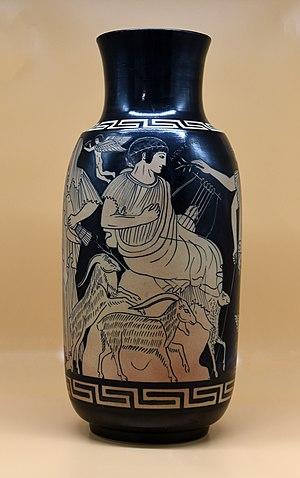
Carmen Fischer 39-17
Ciboure est une ville de Nouvelle Aquitaine située dans les Pyrénées Atlantiques. Une poterie y a été active de 1919 à 1995.